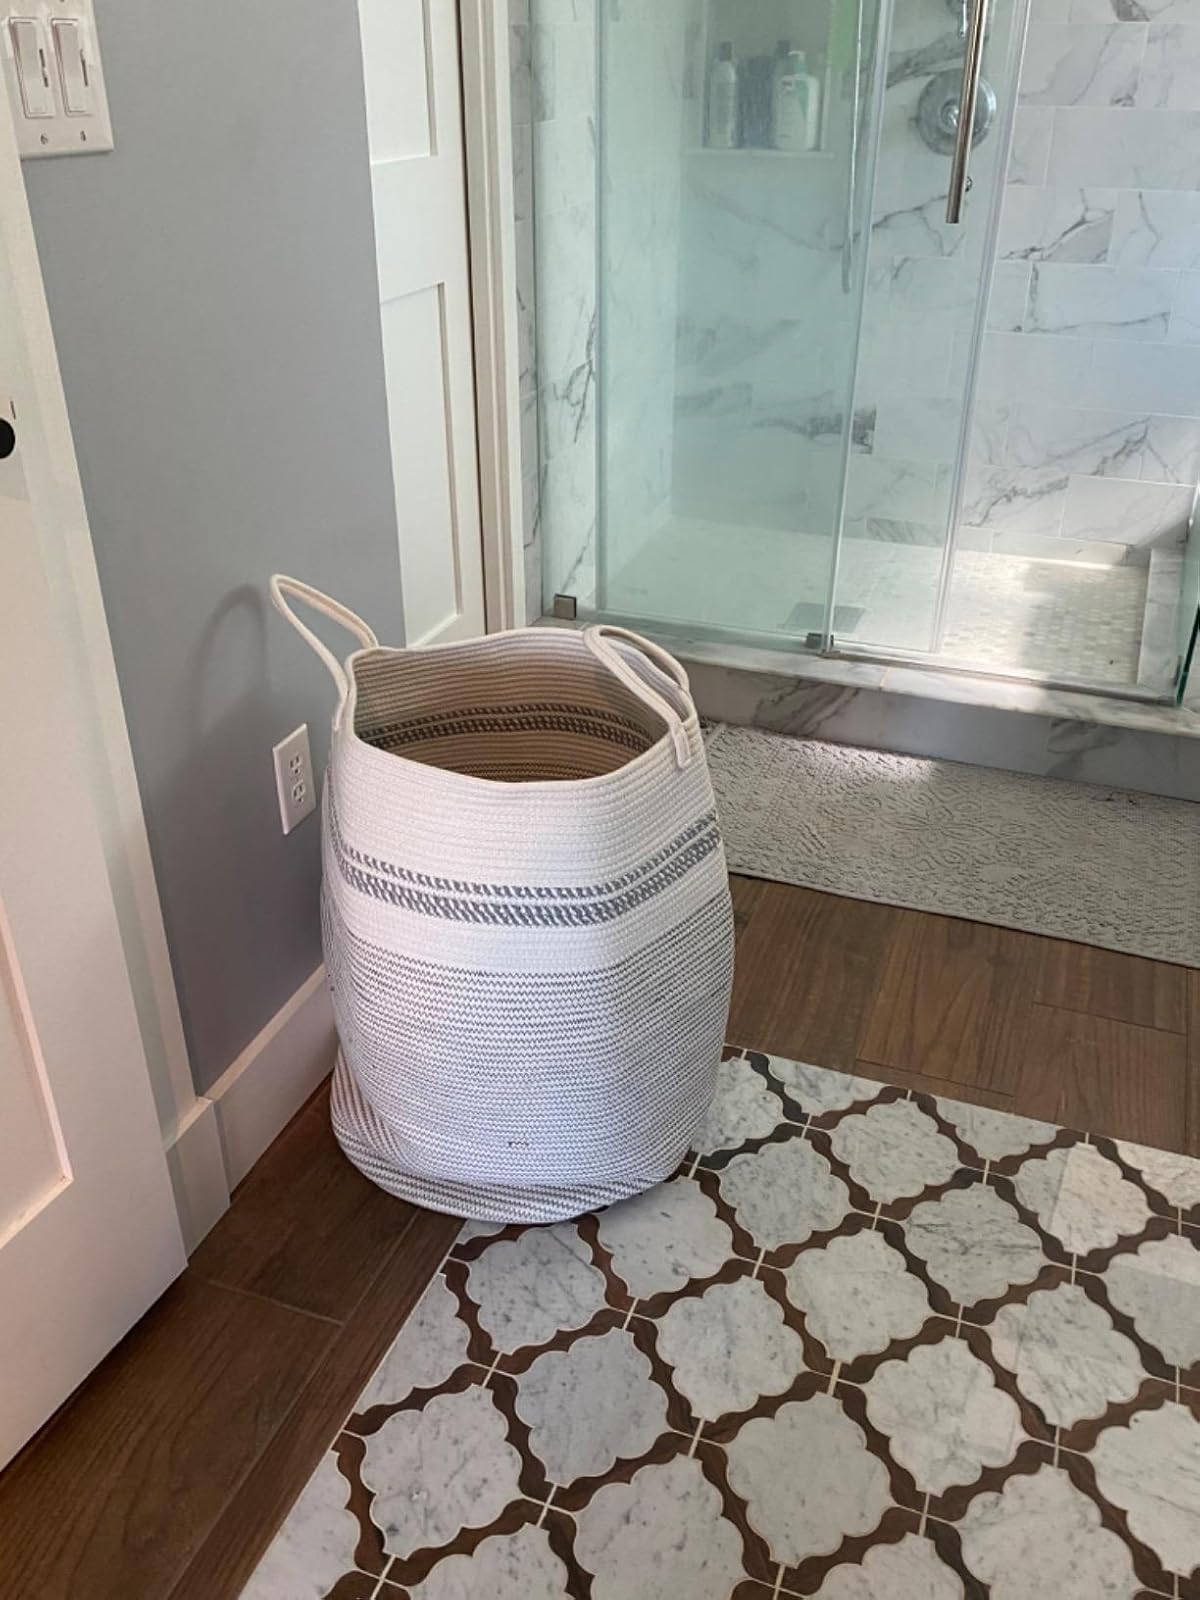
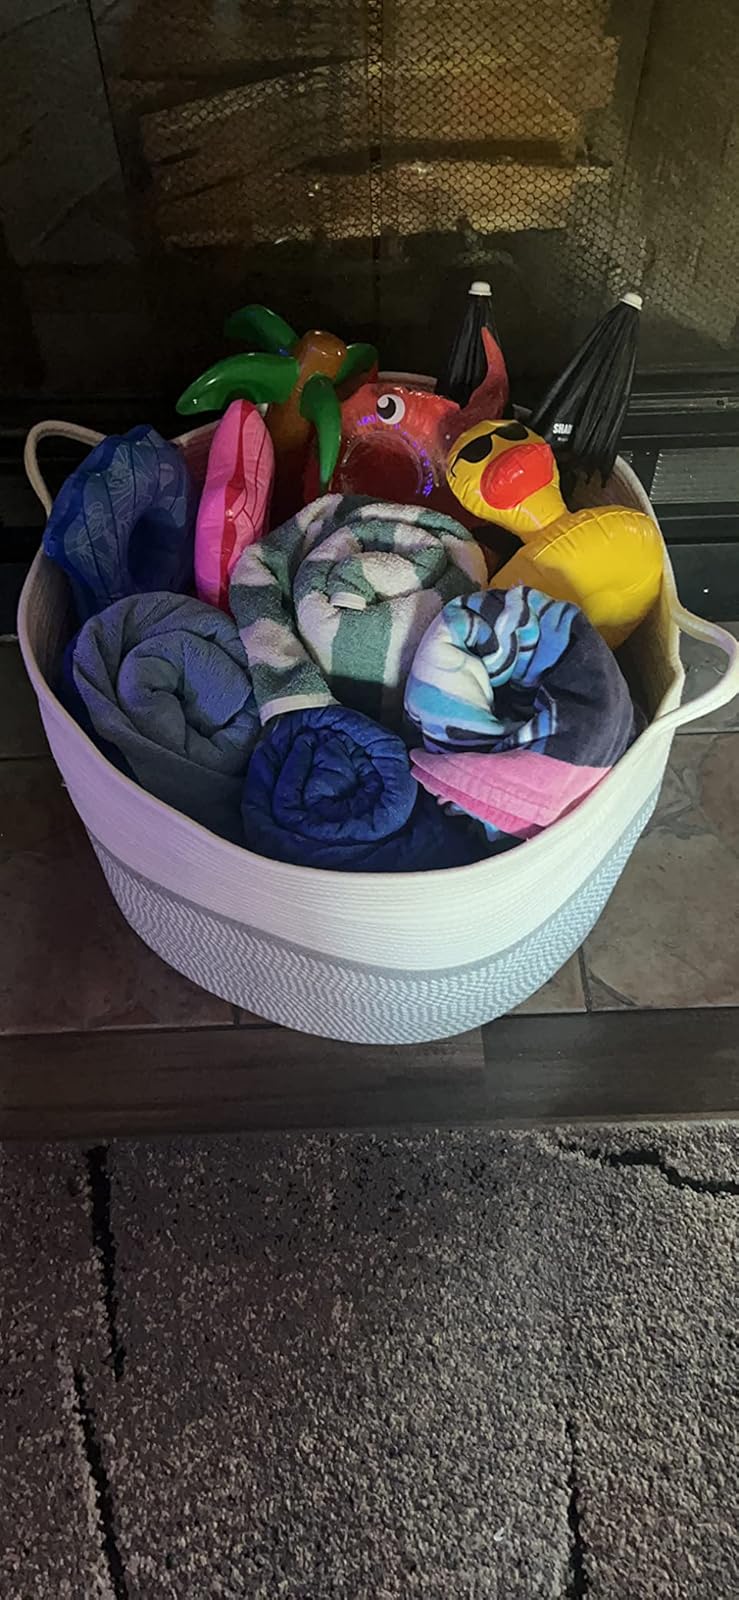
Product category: items_hamper
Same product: no